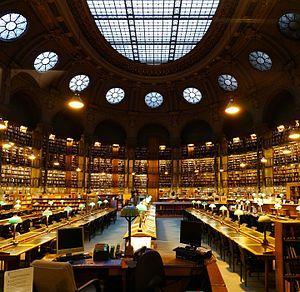
Bibliothèque nationale de France (site Richelieu), Paris - Salle Ovale.
La Bibliothèque nationale de France, héritière lointaine de la librairie de Charles V, a connu une histoire riche et parfois mouvementée. Appelée librairie puis bibliothèque du roi sous l'Ancien Régime, elle devient bibliothèque de la Nation en 1790, avant d'être qualifiée, au fil des changements de régime, bibliothèque impériale puis royale puis nationale en 1849, à nouveau impériale et définitivement nationale en 1871. Son histoire, marquée par les évolutions techniques aussi bien que par les décisions politiques et les circonstances extérieures, peut se diviser en trois grandes périodes, dont la dernière, nettement plus courte, se traduit par de très importants changements.
La Bibliothèque nationale de France, ainsi dénommée depuis 1994, est la bibliothèque nationale de la République française, inaugurée sous cette nouvelle appellation le 30 mars 1995 par le président de la République, François Mitterrand. Héritière des collections royales constituées depuis le Moyen Âge, elle possède l'un des fonds les plus riches du monde.